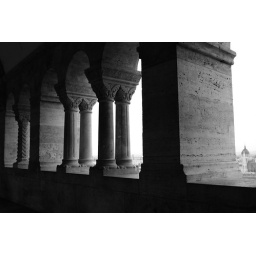
The castle district in black and white